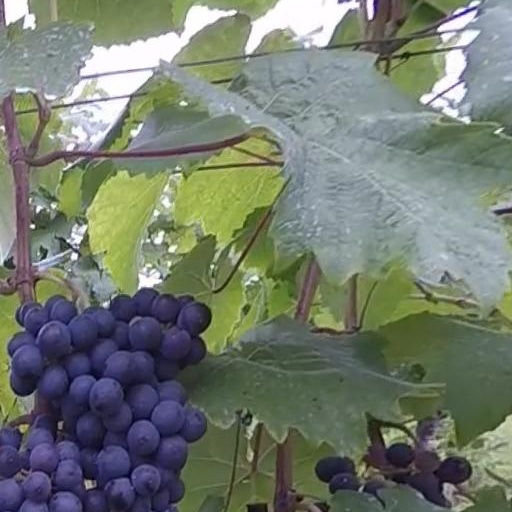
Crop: grape